Ignatius J. Galantin

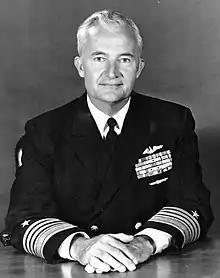
Ignatius J. Gallantin

Ignatius Joseph "Pete" Galantin (September 24, 1910 – July 6, 2004) was a four-star United States Navy admiral, World War II Navy Cross recipient, and the first commander of the Naval Material Command.